Stephen Hui Geological Museum

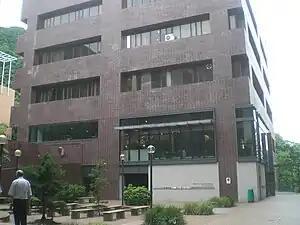
The Stephen Hui Geological Museum

The Stephen Hui Geological Museum is the first and only geological museum in Hong Kong. It is located on the ground and first floors of the James Hsioung Lee Building, in the University of Hong Kong Main Campus. The museum is part of the Department of Earth Sciences, the only earth sciences department in Hong Kong.